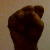
The image shows a hand gesture representing the letter 'S' in Indian Sign Language.